Luca Filippi

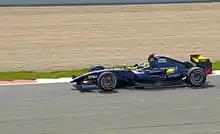
Filippi driving for Super Nova at the Catalunya round of the 2009 GP2 Series season

Filippi drove for the ART Grand Prix team in the first half of the 2008 GP2 Series season, alongside Romain Grosjean. Following a disappointing first half of the season, Luca left the team in favour of Sakon Yamamoto after ten races. Filippi was confirmed as a driver at the Arden International team two days later, where he replaced Yelmer Buurman. His results failed to improve and he finished nineteenth in the championship.